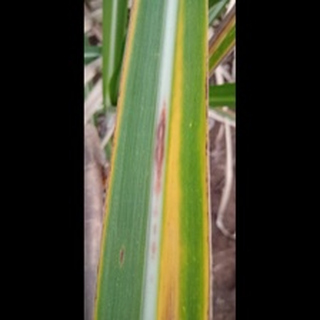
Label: sugarcane_yellow_leaf_disease